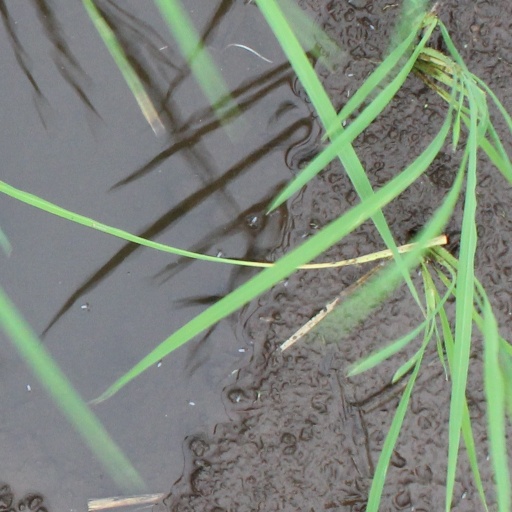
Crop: rice